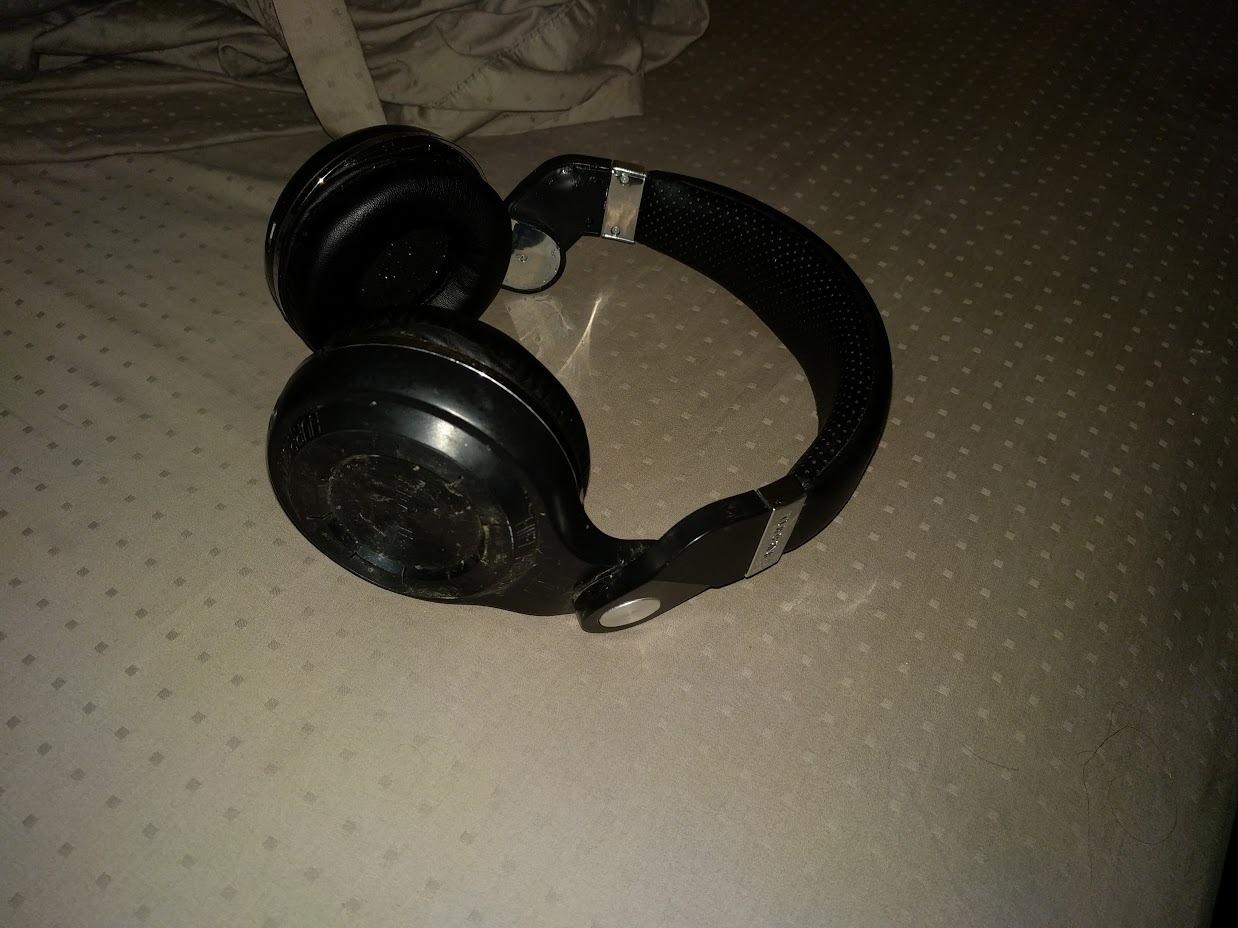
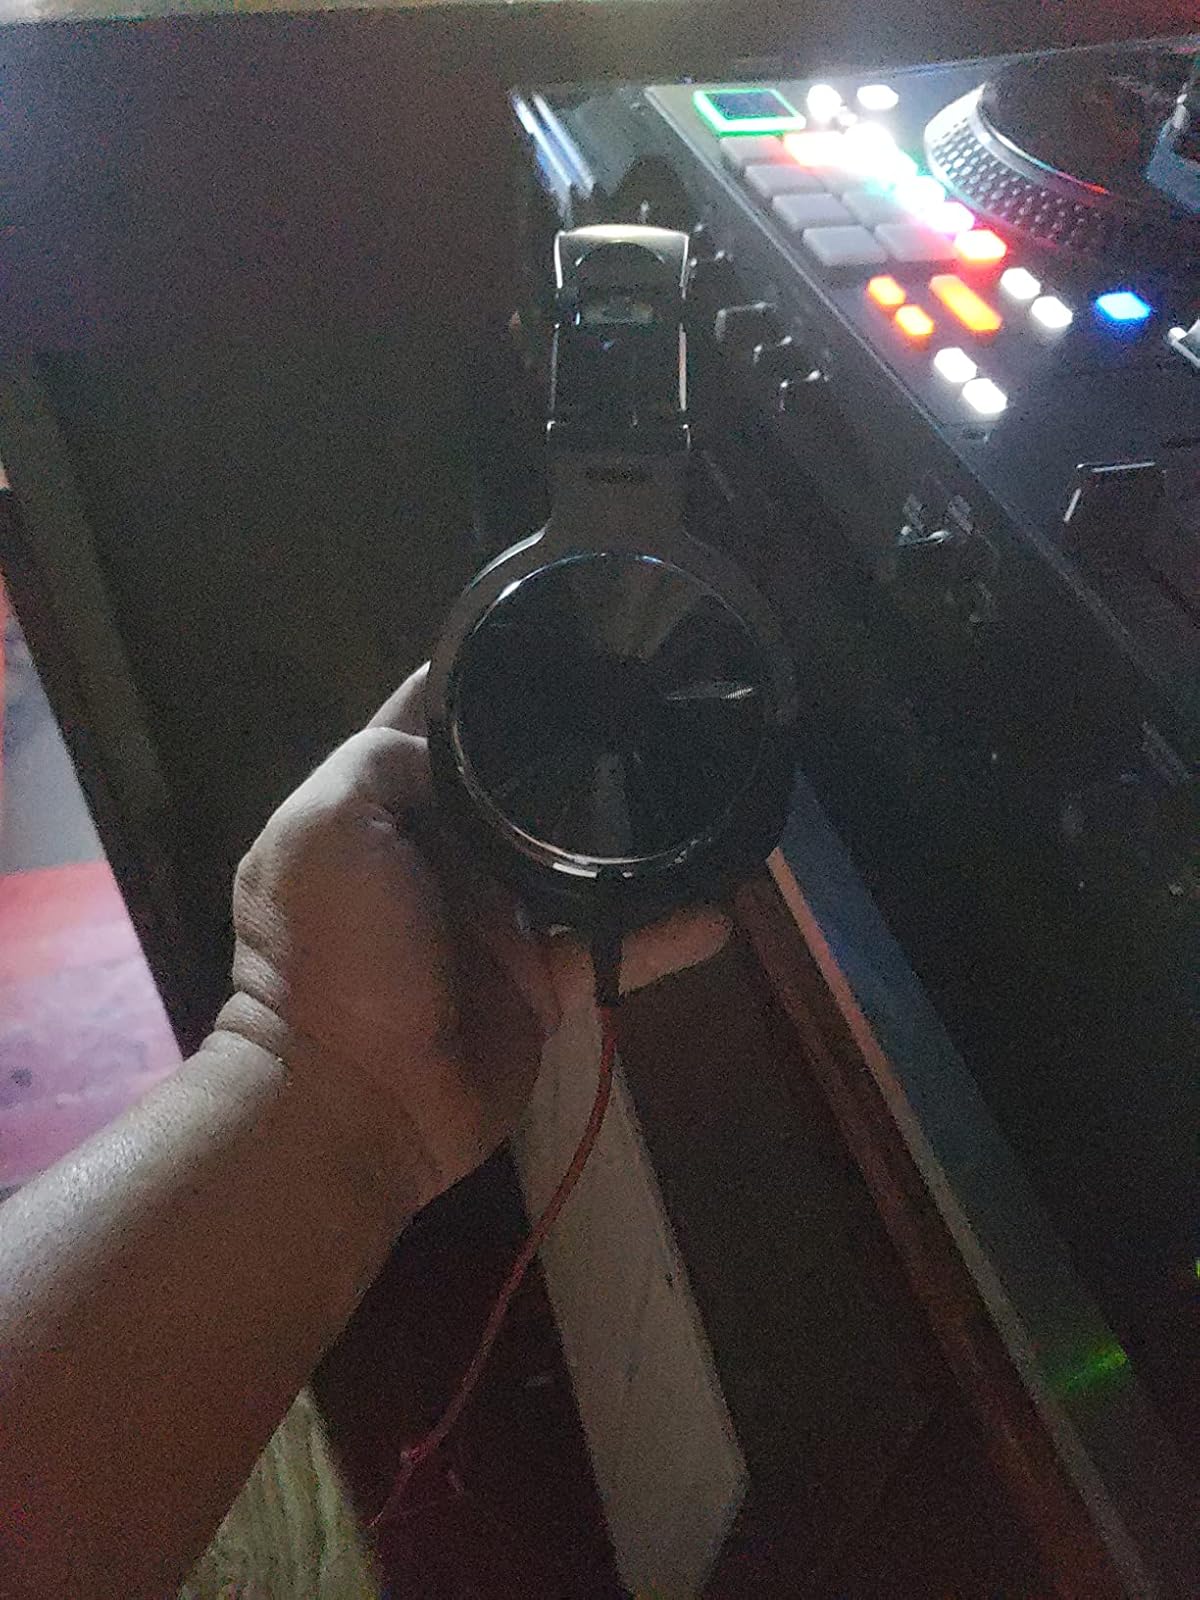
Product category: headphones
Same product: no